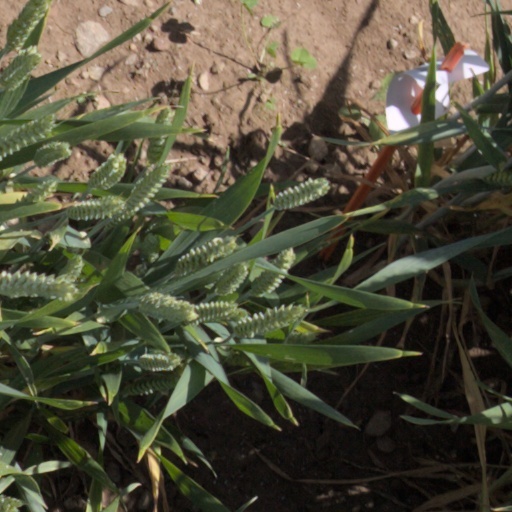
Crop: wheat